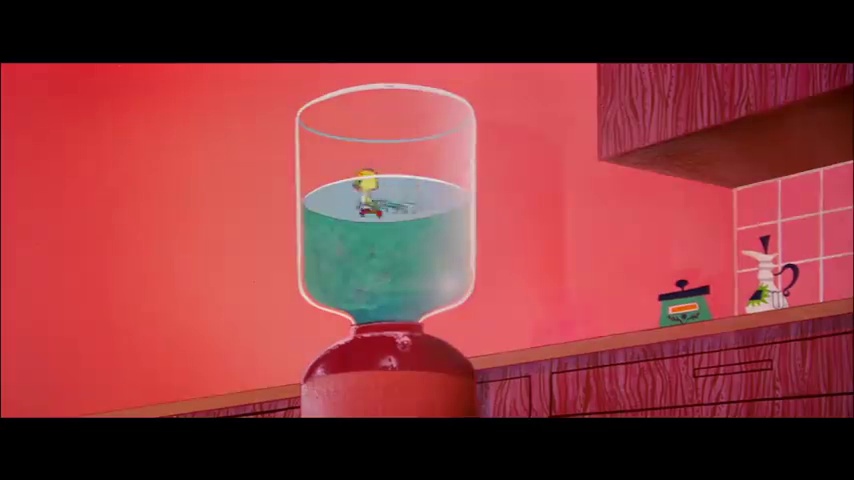
Portrait style: Cartoon Portrait